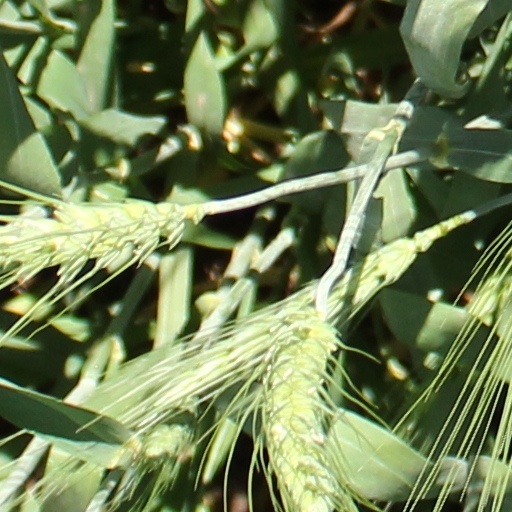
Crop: wheat